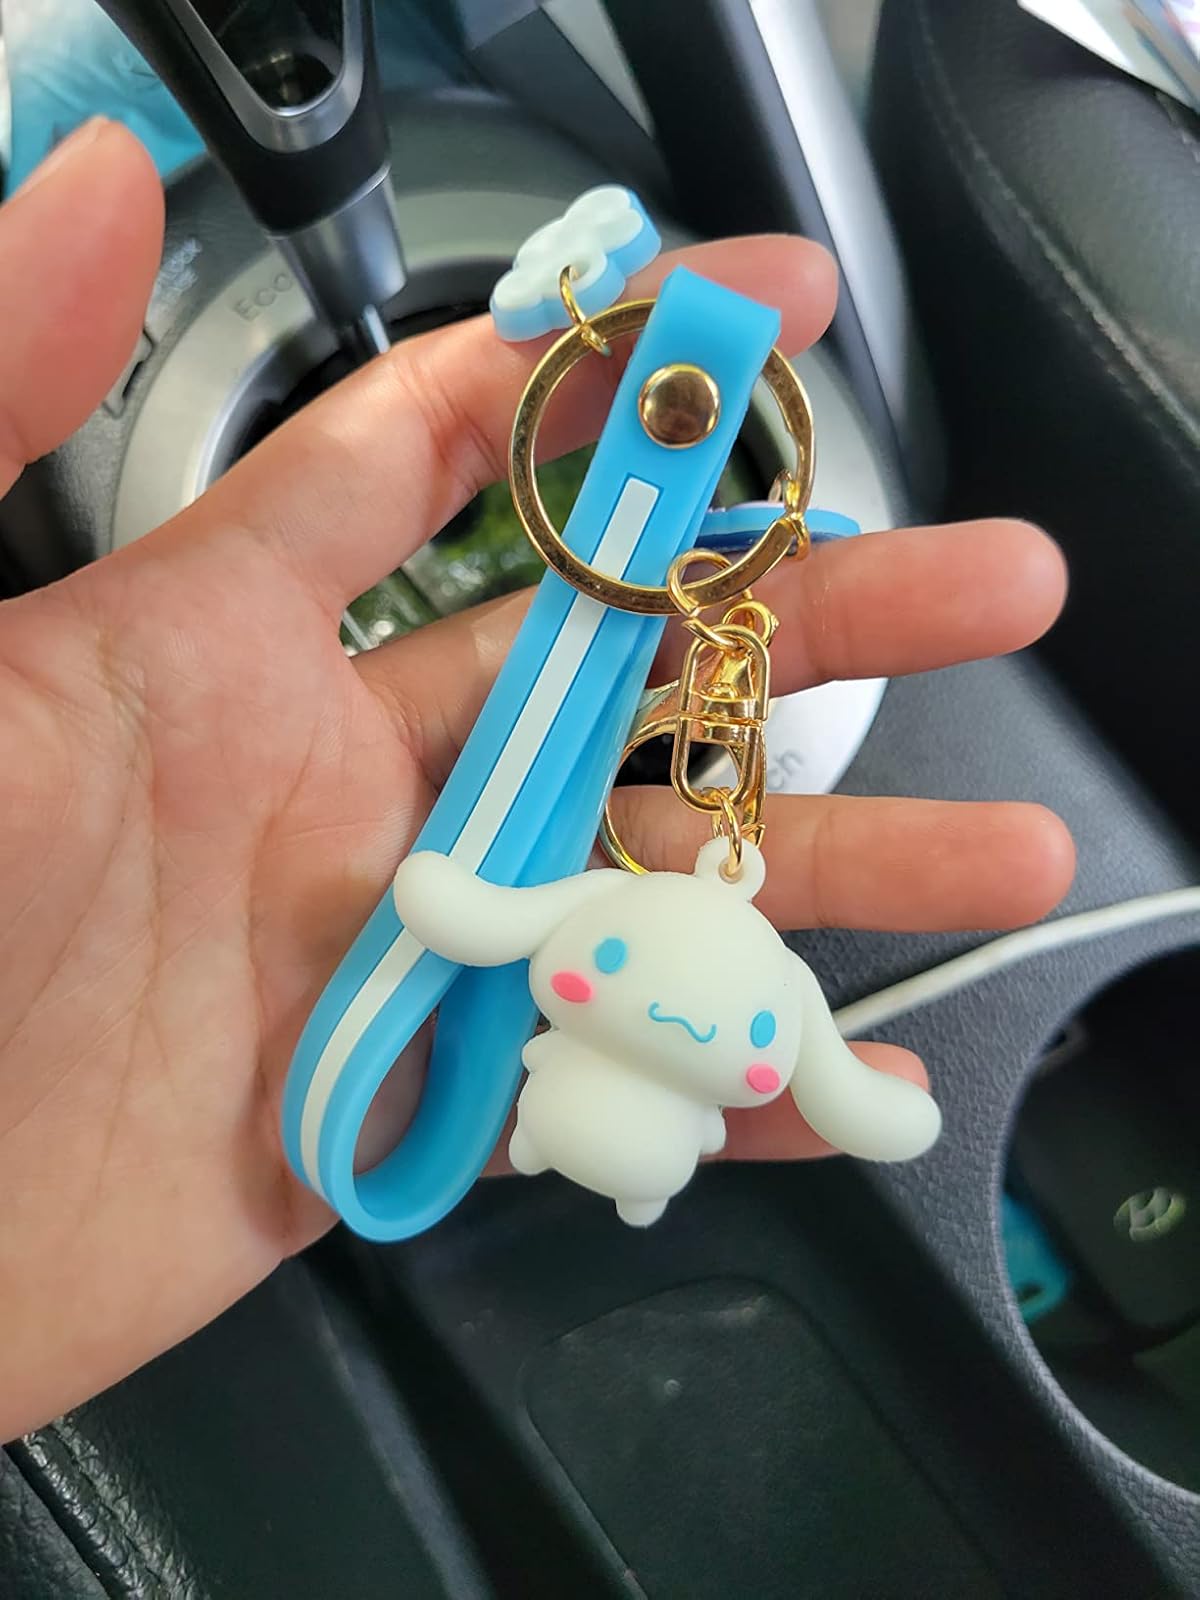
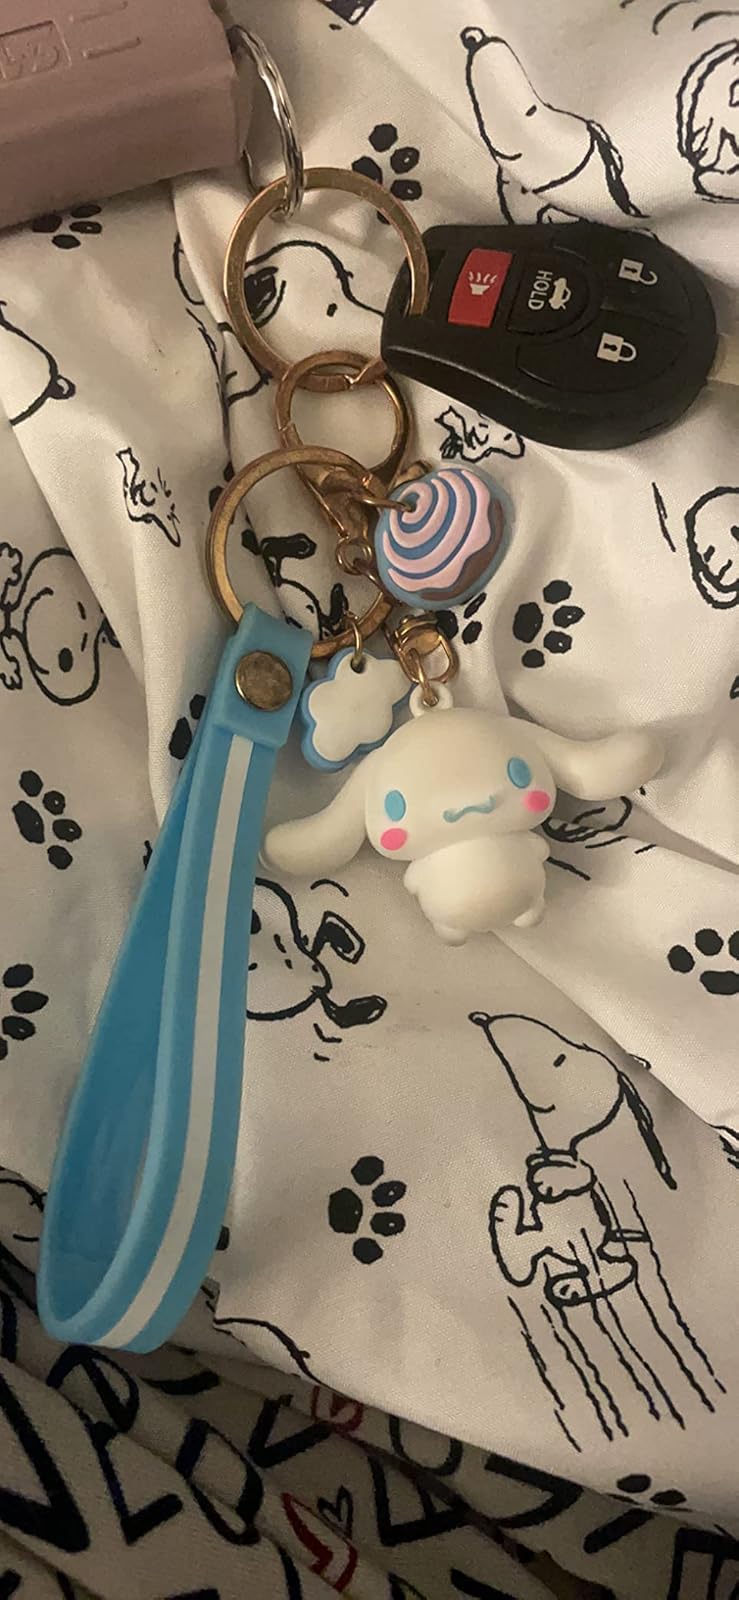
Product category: accessories_keychain
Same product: yes